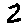
Label: 2